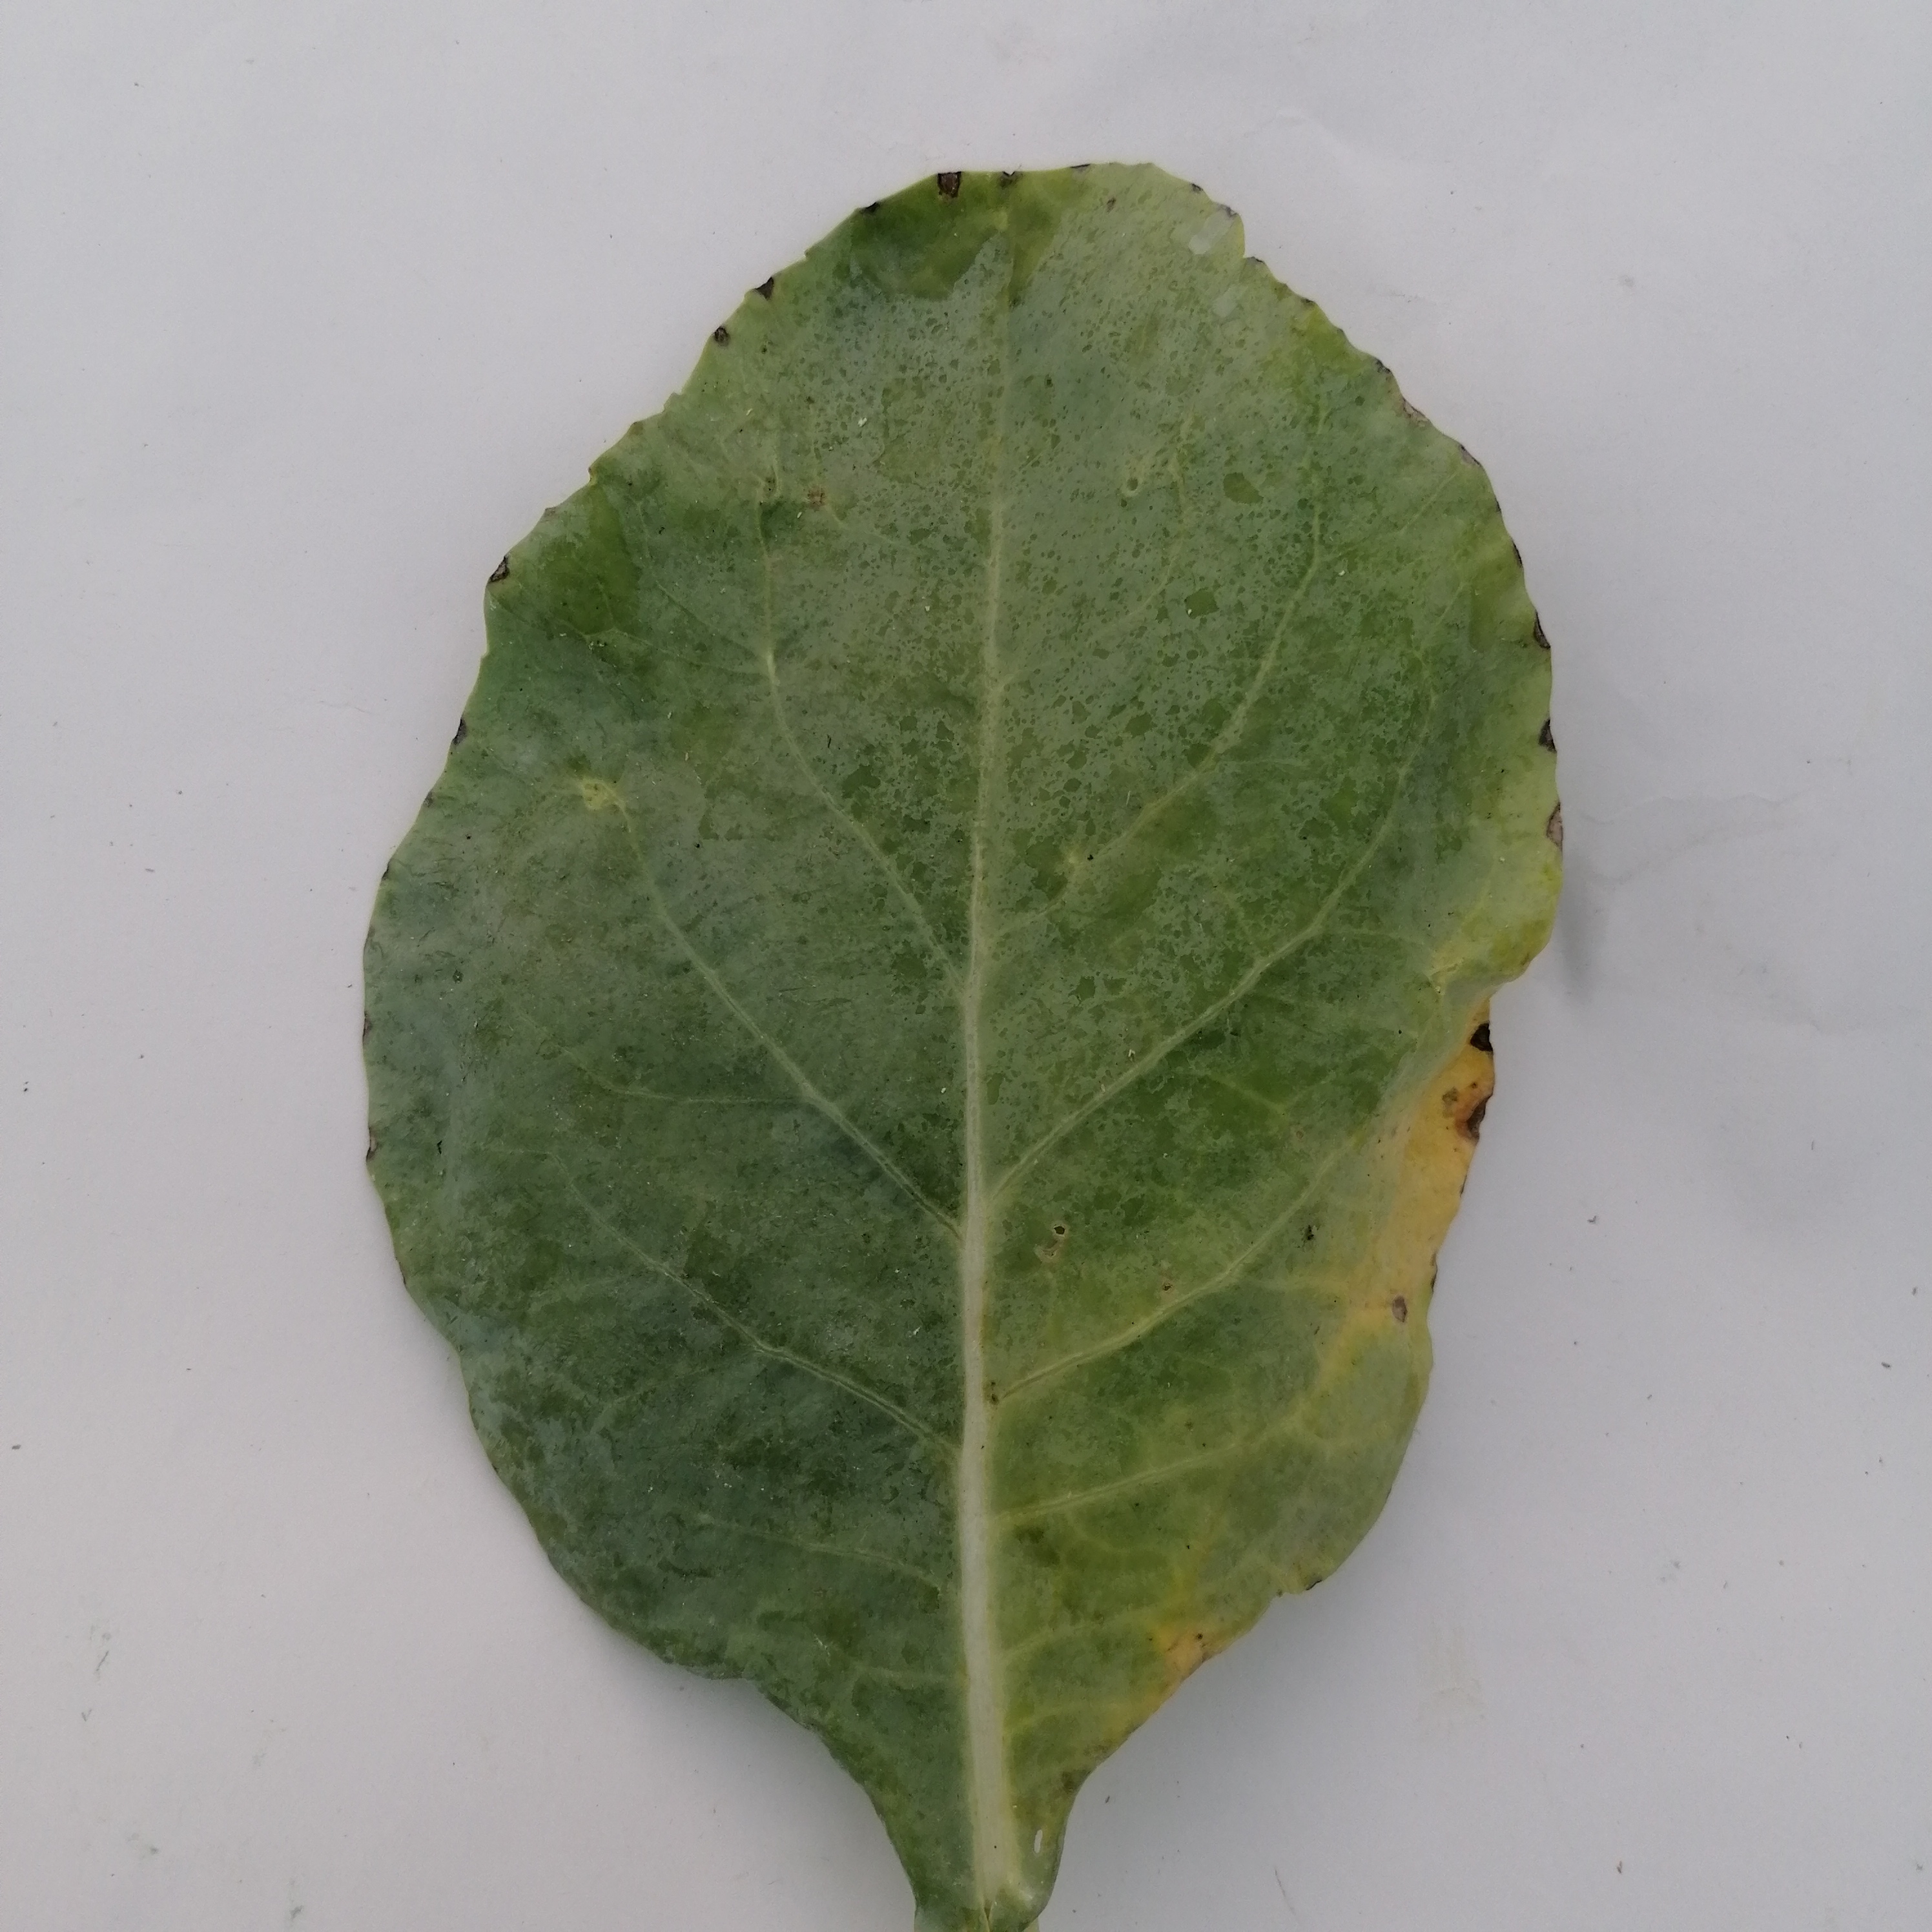
Label: Black Rot